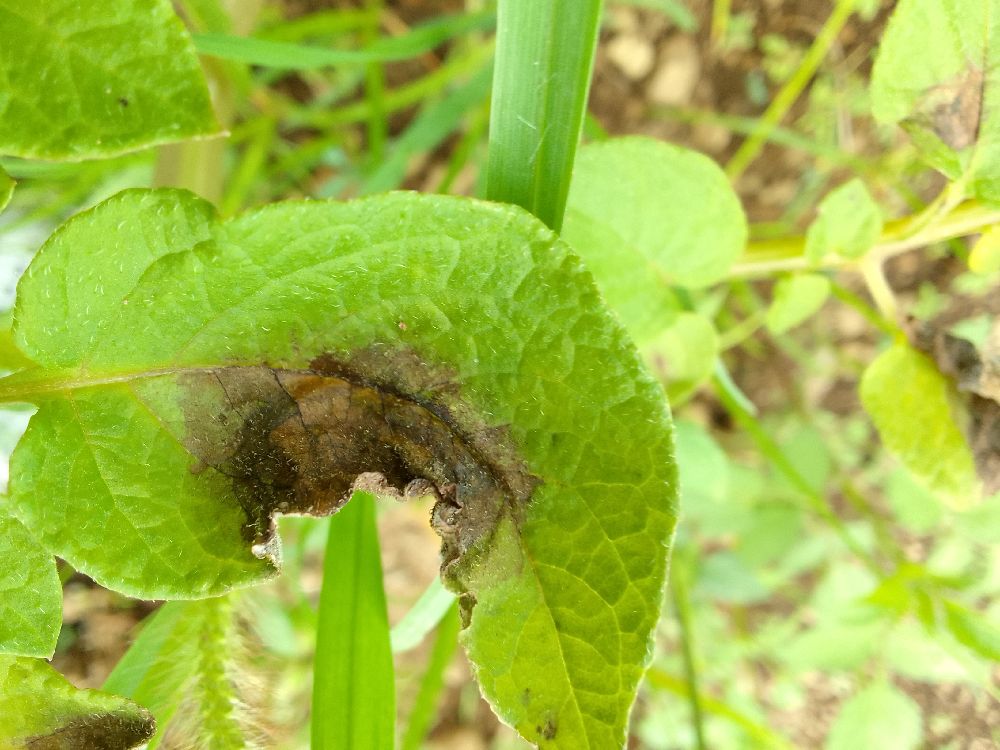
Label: Late blight